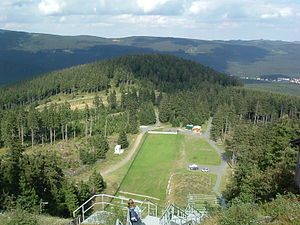
Wurmberg
Udsigten fra skihopbakken i 2006: Den træløse stribe viser, hvor 'jerntæppet' gik gennem Tyskland
Wurmberg er et bjerg i Niedersachsen i Tyskland. Det er med en højde på 971 m.o.h. det højeste punkt i Niedersachsen og samtidig det næsthøjeste bjerg i Harzen, kun overgået af det nærliggende Bloksbjerg, som ligger nord herfor i Sachsen-Anhalt.